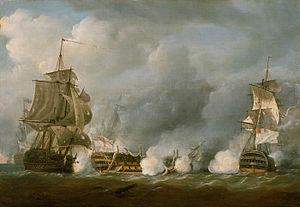
Le HMS Defence est un vaisseau de ligne de 3ᵉ rang de 74 canons en service dans la Royal Navy. Lancé le 31 mars 1763 au chantier naval de Plymouth, il prend part à de très nombreux affrontements pendant la guerre d'indépendance américaine, les guerres de la Révolution française puis les guerres napoléoniennes. La quasi-totalité de son équipage périt lors du naufrage du navire sur les côtes du Jutland en 1811.
L’Océan est un navire de guerre français, un vaisseau de ligne de 118 canons, en service de 1790 à 1855. D'abord baptisé les États de Bourgogne, puis la Côte d'Or, la Montagne et le Peuple, il est finalement renommé l’Océan en juin 1795.